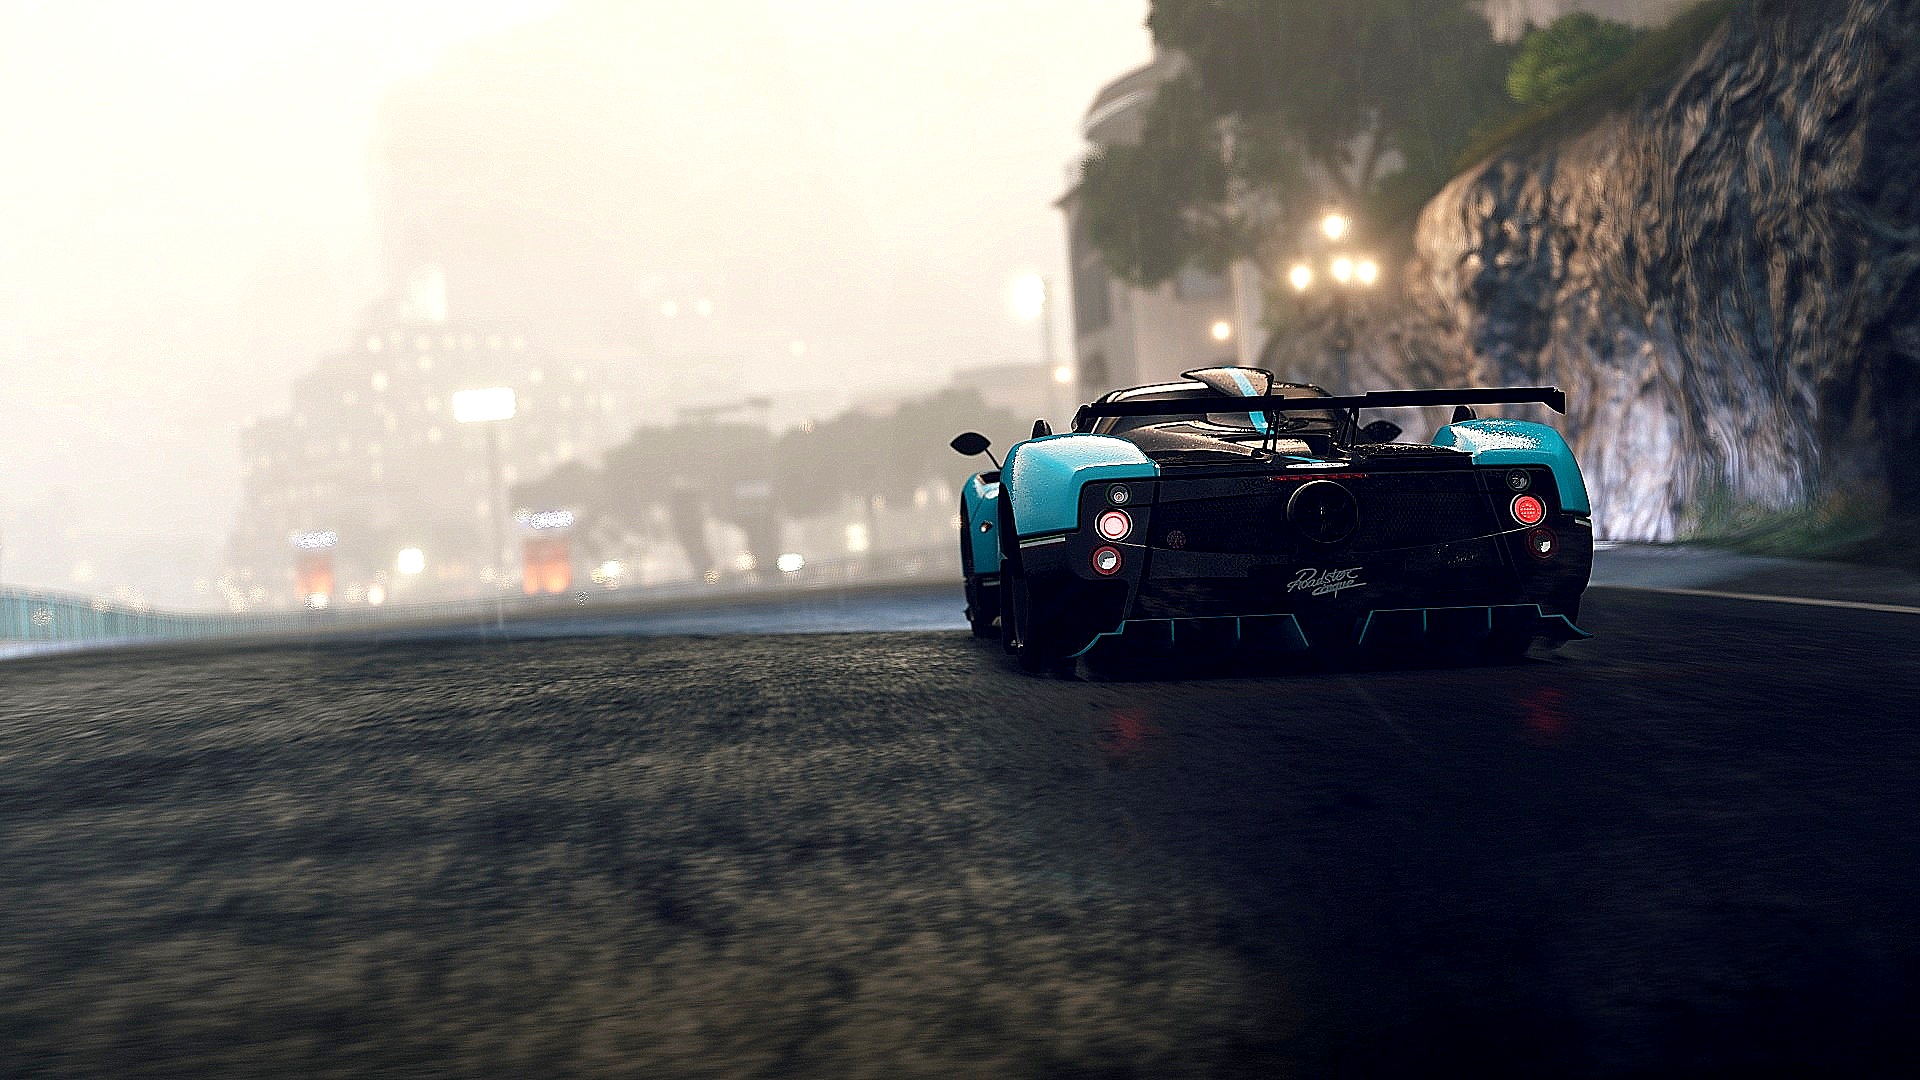
car, driving, vehicle, sports car, supercar, screenshot, land vehicle, automobile make, automotive design, luxury vehicle